Tram engine

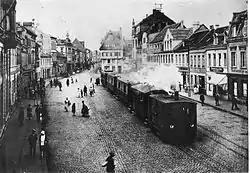
A German steam tram engine from the Cologne-Bonn railway, pulling a train through Brühl marketplace.

A tram engine is a steam locomotive specially built, or modified, to run on a street, or roadside, tramway track.